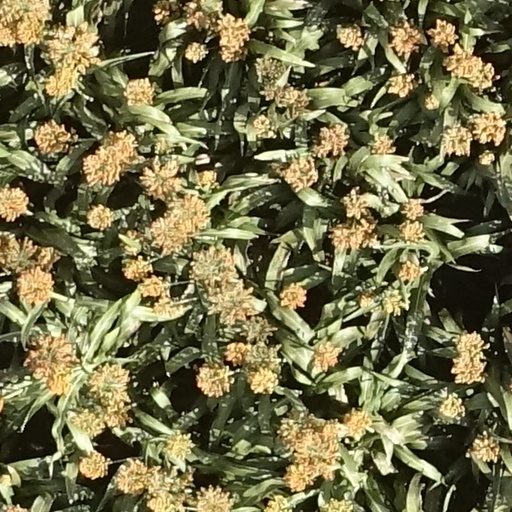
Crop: sorghum